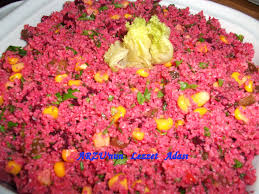
Yemek: kisir